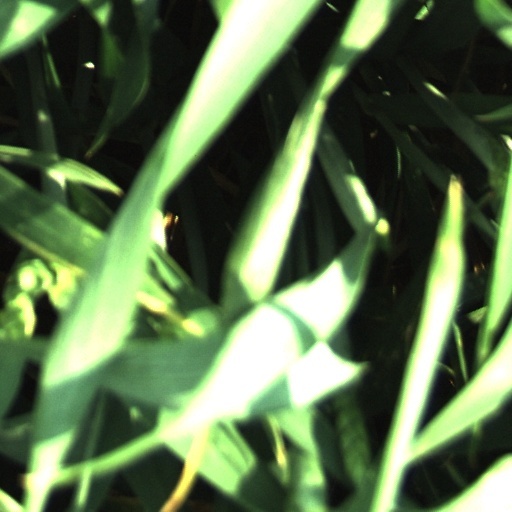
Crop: wheat